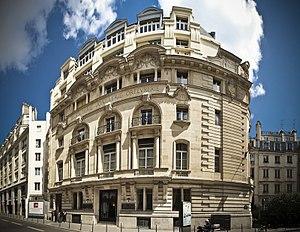
L'immeuble de l'Union Française BJOP - 2011
La rue du Louvre est une voie parisienne créée en 1853 et située dans les 1ᵉʳ et 2ᵉ arrondissements de Paris.
L'Union française de la bijouterie, joaillerie, orfèvrerie, des pierres et des perles est une union syndicale fédérant des acteurs de la filière — fabricants et artisans joailliers, négociants en pierres et perles, joailliers détaillants, bijoutiers, orfèvres — qu'elle représente auprès des pouvoirs publics, ainsi qu'auprès des organismes professionnels.